Waivers (NHL)

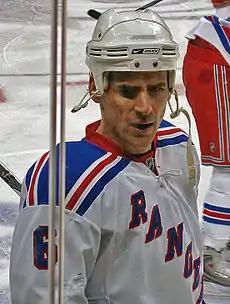
Former NHL All-Star Wade Redden was waived in 2010 by the New York Rangers

Waivers is a National Hockey League (NHL) labor management procedure by which an NHL team makes a professional ice hockey player's contract and rights available to all other NHL teams. Other NHL teams "waive" any claim to a player designated for assignment in the American Hockey League (AHL) or designated for release. The process is typically referred to as "being placed on waivers." It is similar to the designated for assignment process in Major League Baseball.